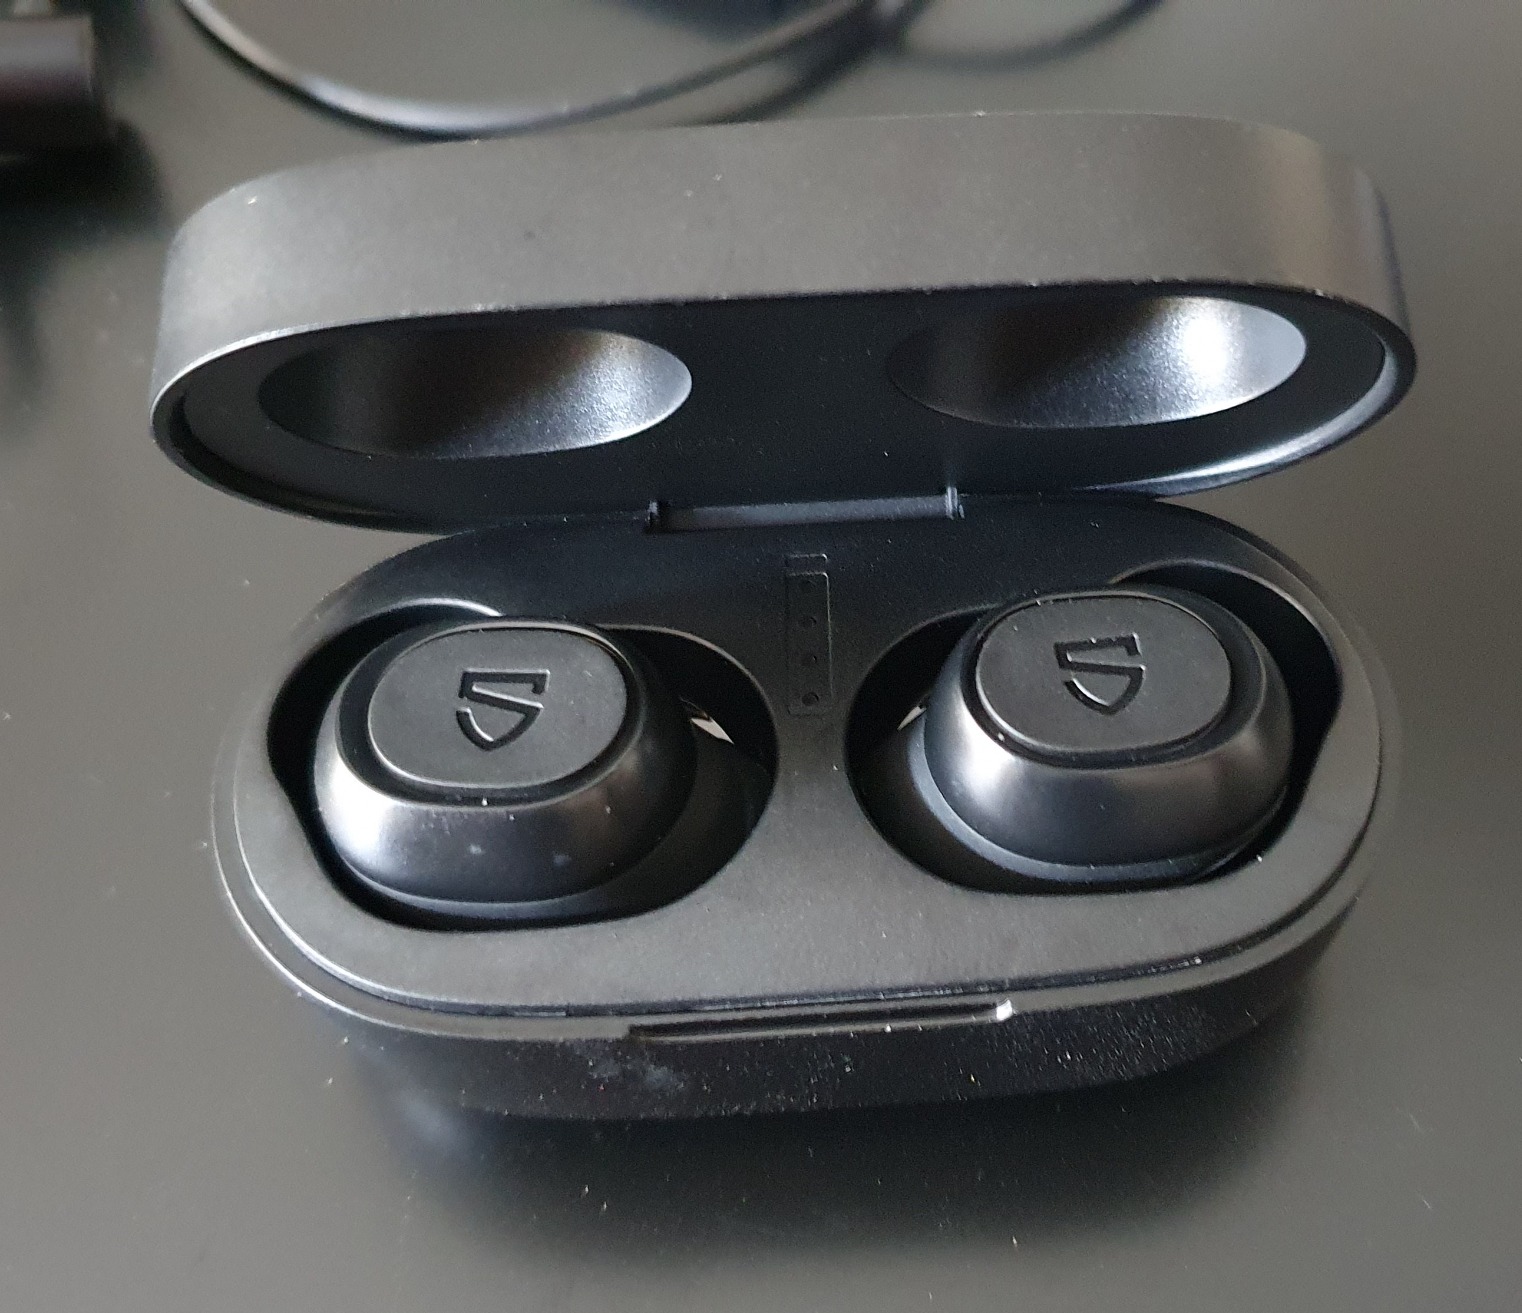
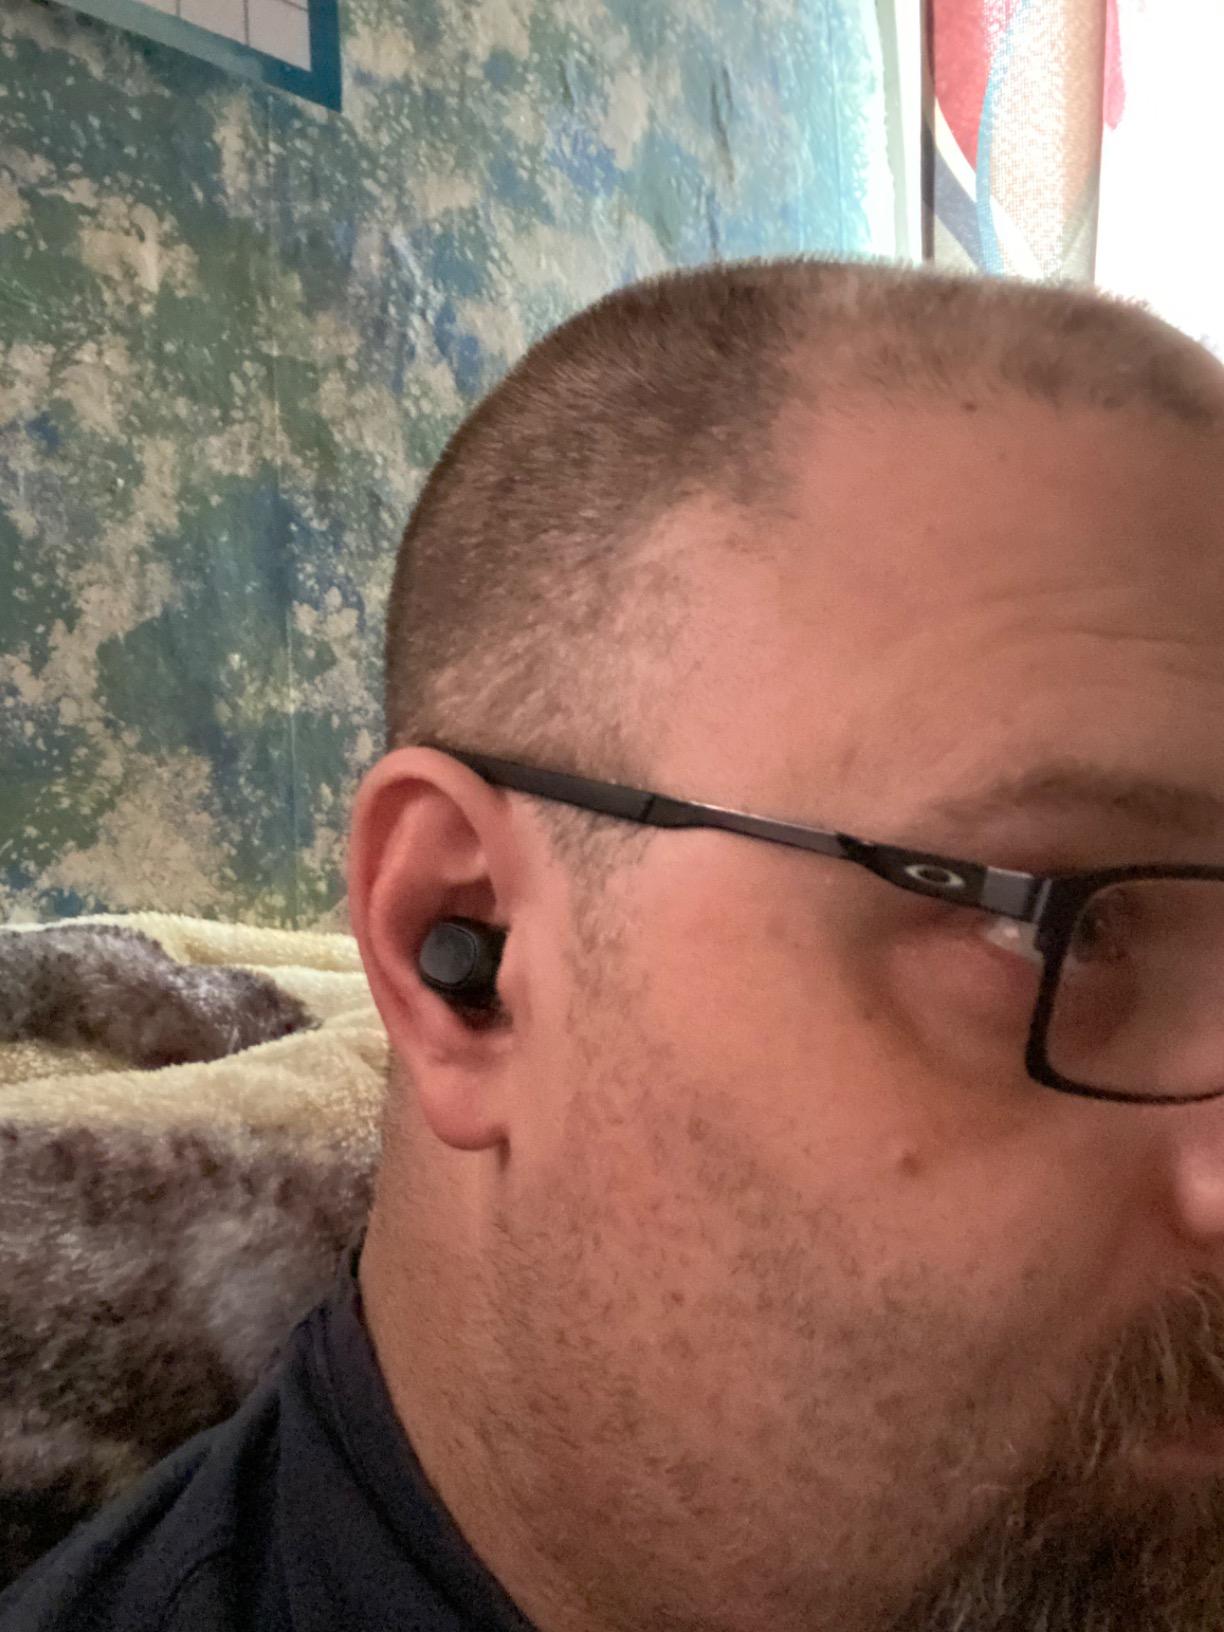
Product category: earbuds
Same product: no